Deportation from the United States

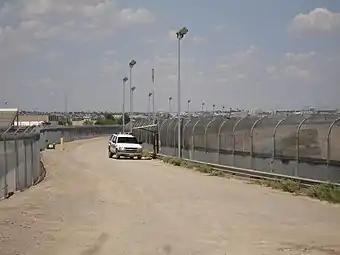
U.S.–Mexico border fence near El Paso, Texas, 2006

The Great Depression led to a surge in anti-immigrant sentiment, with widespread scapegoating of Mexicans for economic woes. In response, federal, state, and local officials launched large-scale self-deportation campaigns, known as the Mexican Repatriation, to pressure Mexicans and Mexican Americans to leave the country. William N. Doak, the Secretary of Labor under President Herbert Hoover, orchestrated a national campaign of fear, using immigration raids on homes, workplaces, and public spaces to create a "gladiatorial spectacle" of "alien hunting". In Los Angeles, officials announced raids in major English- and Spanish-language newspapers to "scare many thousand alien deportables" into leaving. These tactics, which relied on rumors, intimidation, and the cooperation of local police, proved highly effective. Between 1929 and 1939, as many as half a million Mexicans and Mexican Americans were repatriated, with the vast majority leaving not through formal deportation, but through self-deportation and voluntary departure.